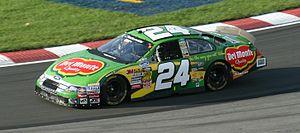
D.J. Kennington lors des qualifications 2010 du NAPA Auto Parts 200 au Circuit Gilles-Villeneuve à Montréal.
Douglas James Kennington, plus couramment appelé D.J., est un pilote automobile de stock-car né à St. Thomas, Ontario le 15 juillet 1977.